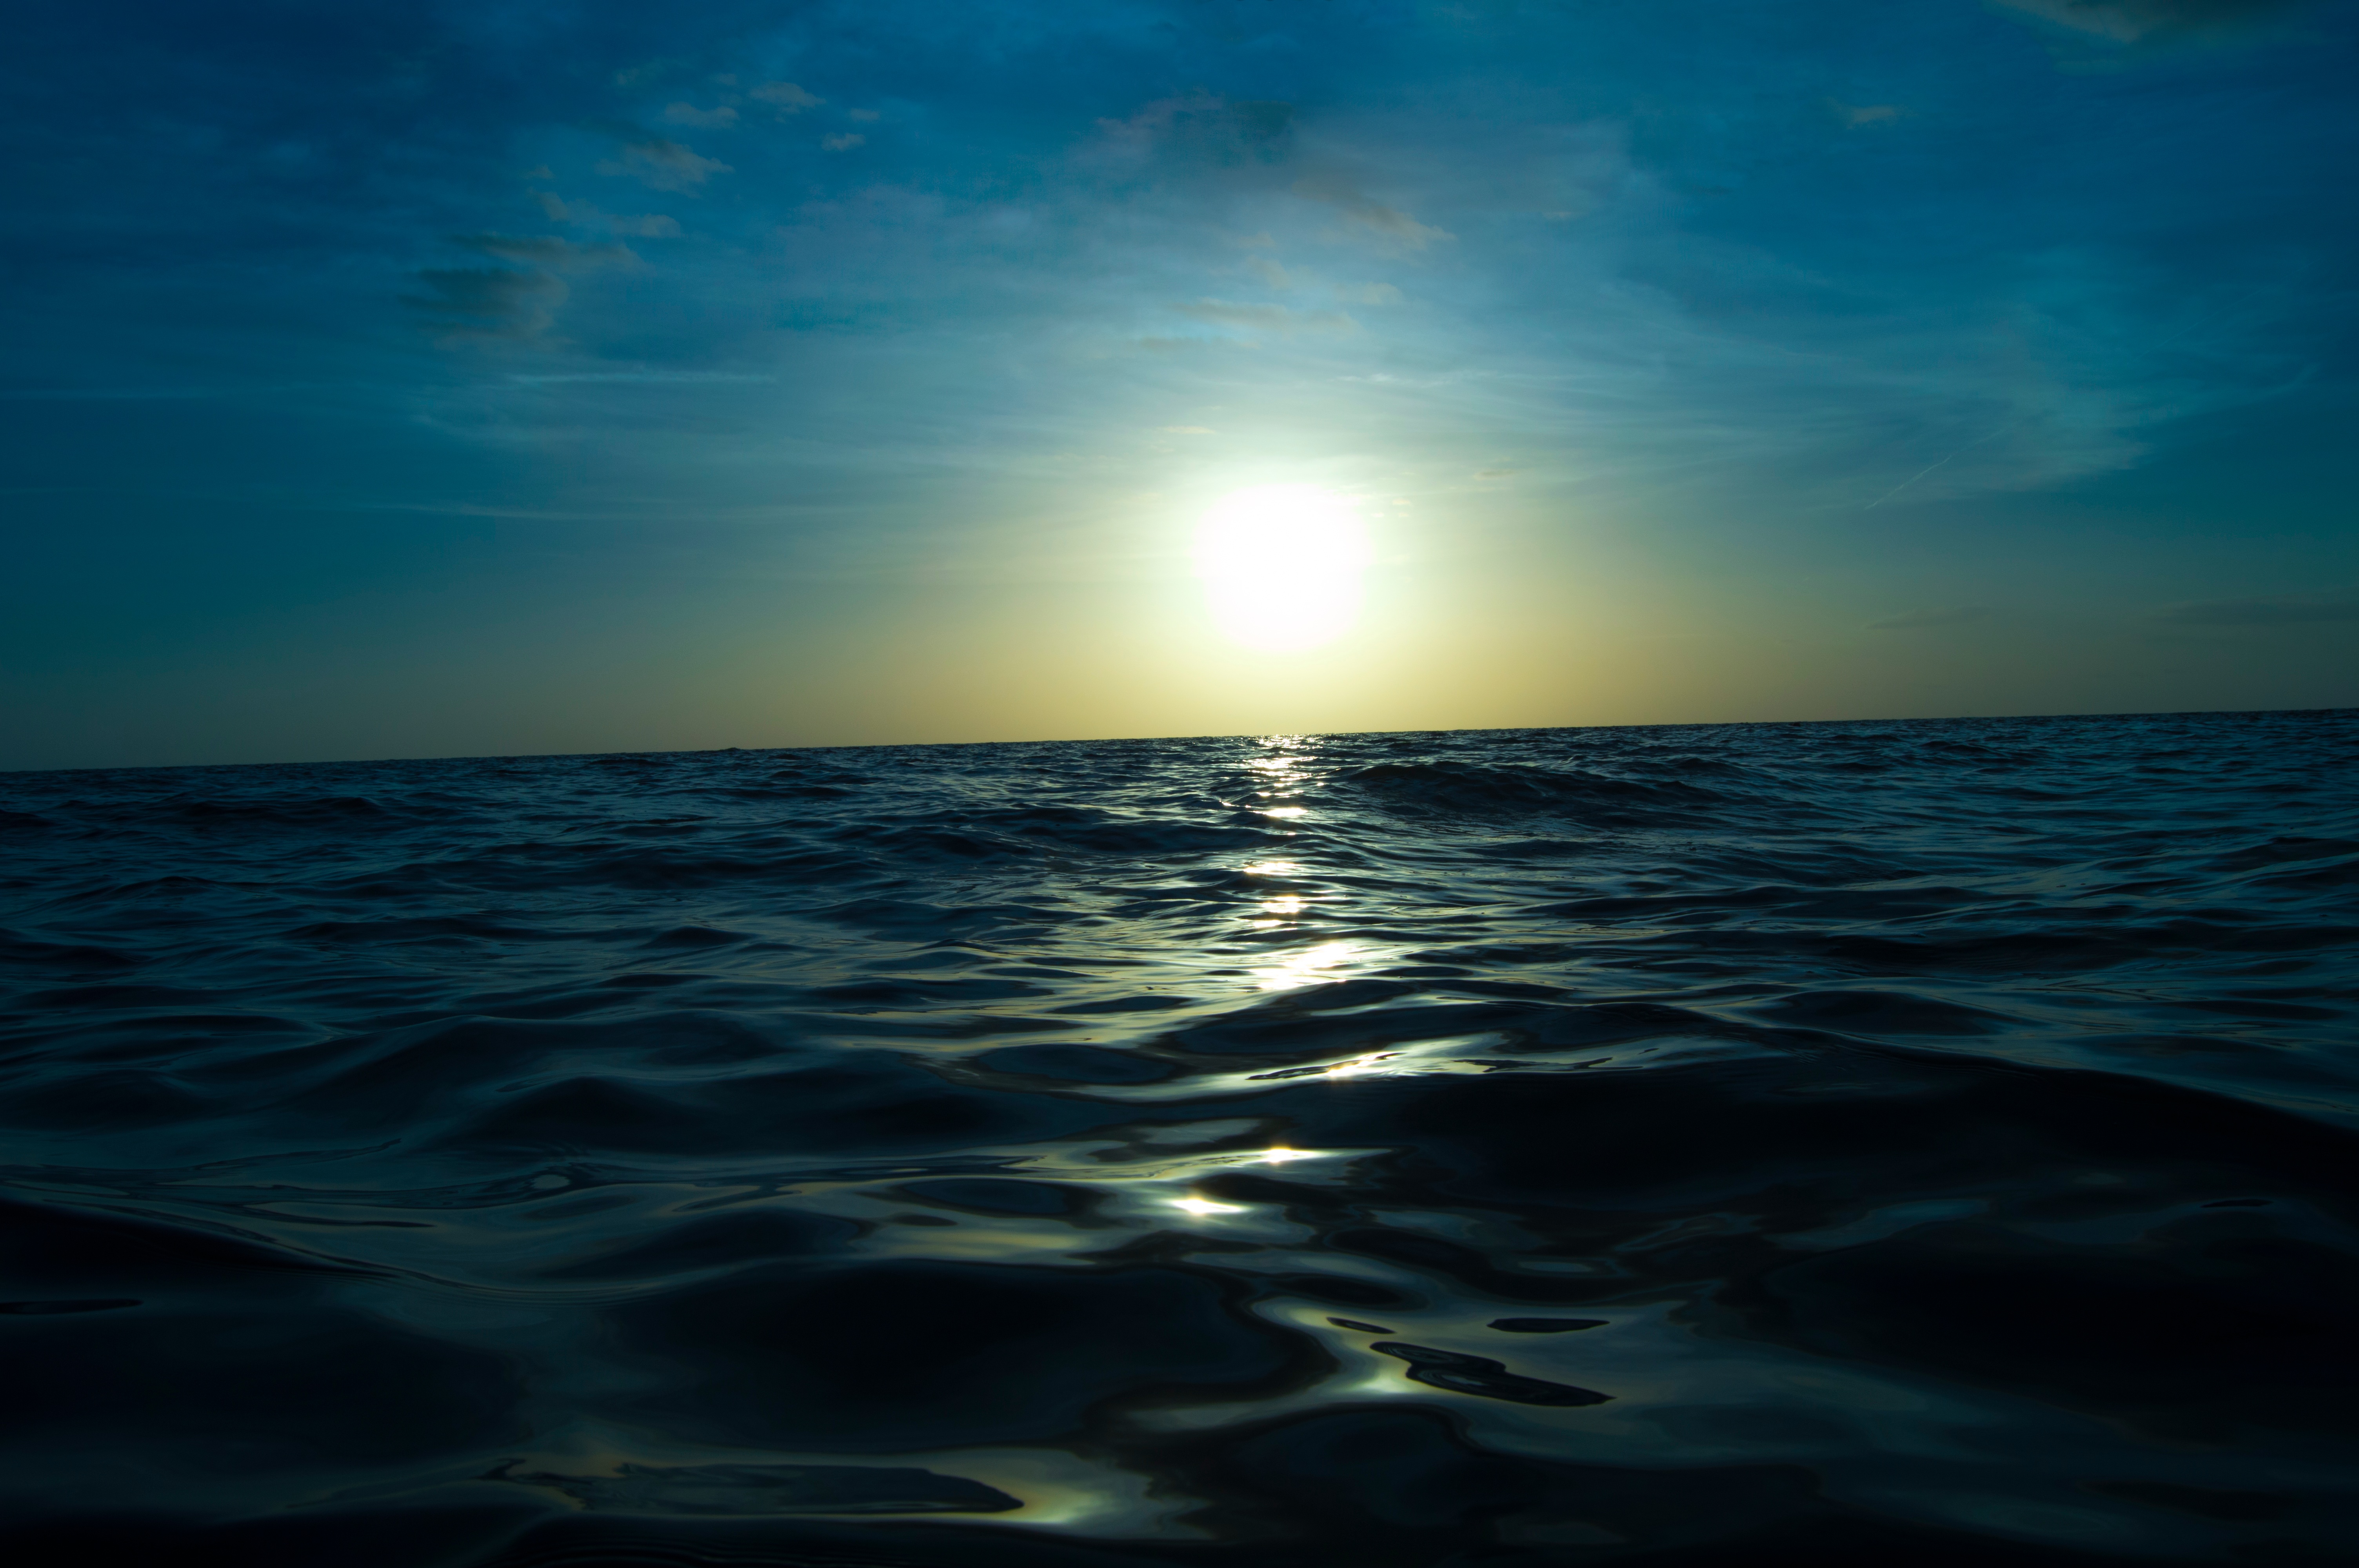
sea, coast, ocean, horizon, light, cloud, sky, sun, sunrise, sunset, sunlight, wave, dawn, atmosphere, dusk, evening, reflection, moonlight, wind wave